Doping in sport

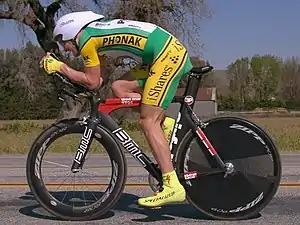
Controversial athlete Floyd Landis, shown here at the 2006 Tour of California, triggered a public scandal when caught doping to help his cycling.

East Germany closed itself to the sporting world in May 1965. In 1977 the shot-putter Ilona Slupianek, who weighed 93 kg, failed a test for anabolic steroids at the European Cup meeting in Helsinki and thereafter athletes were tested before they left the country. At the same time, the Kreischa testing laboratory near Dresden passed into government control; it reputedly made around 12,000 tests a year on East German athletes but without any being penalised.